Manuel Carpio

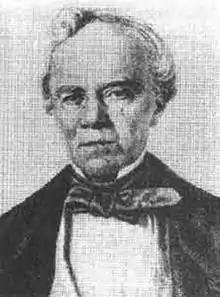
Photograph

Manuel Elogio Carpio Hernández (March 1, 1791 – February 11, 1860) was a Mexican poet, theologian, physician, and politician. Much of his poetry was religious or historical, with an inspiration for his poetry deriving from the Bible. He was a classicist who often used Romanticism. He wrote the earliest known literary depiction of the ghost La Llorona in a poem in 1849 and has received praise for his work.